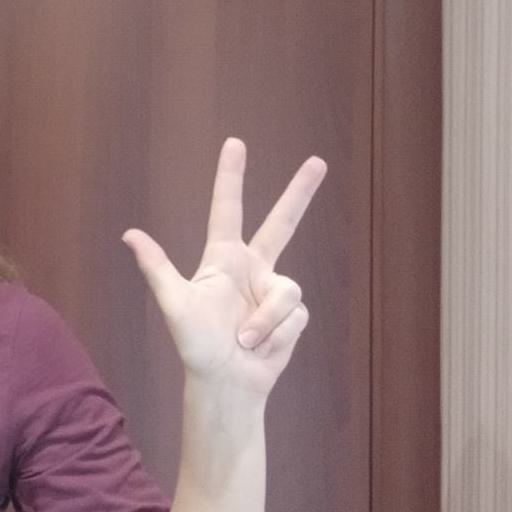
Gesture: three2